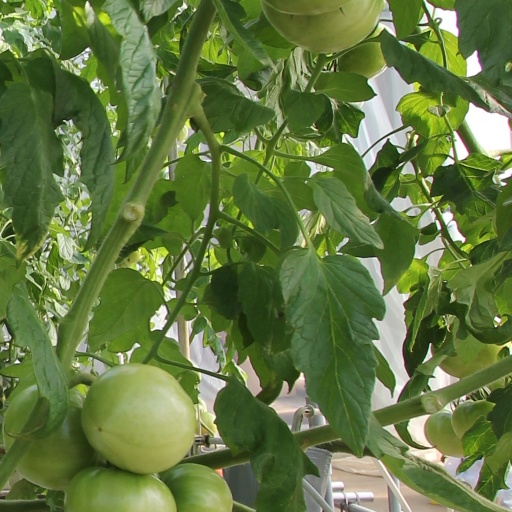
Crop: tomato